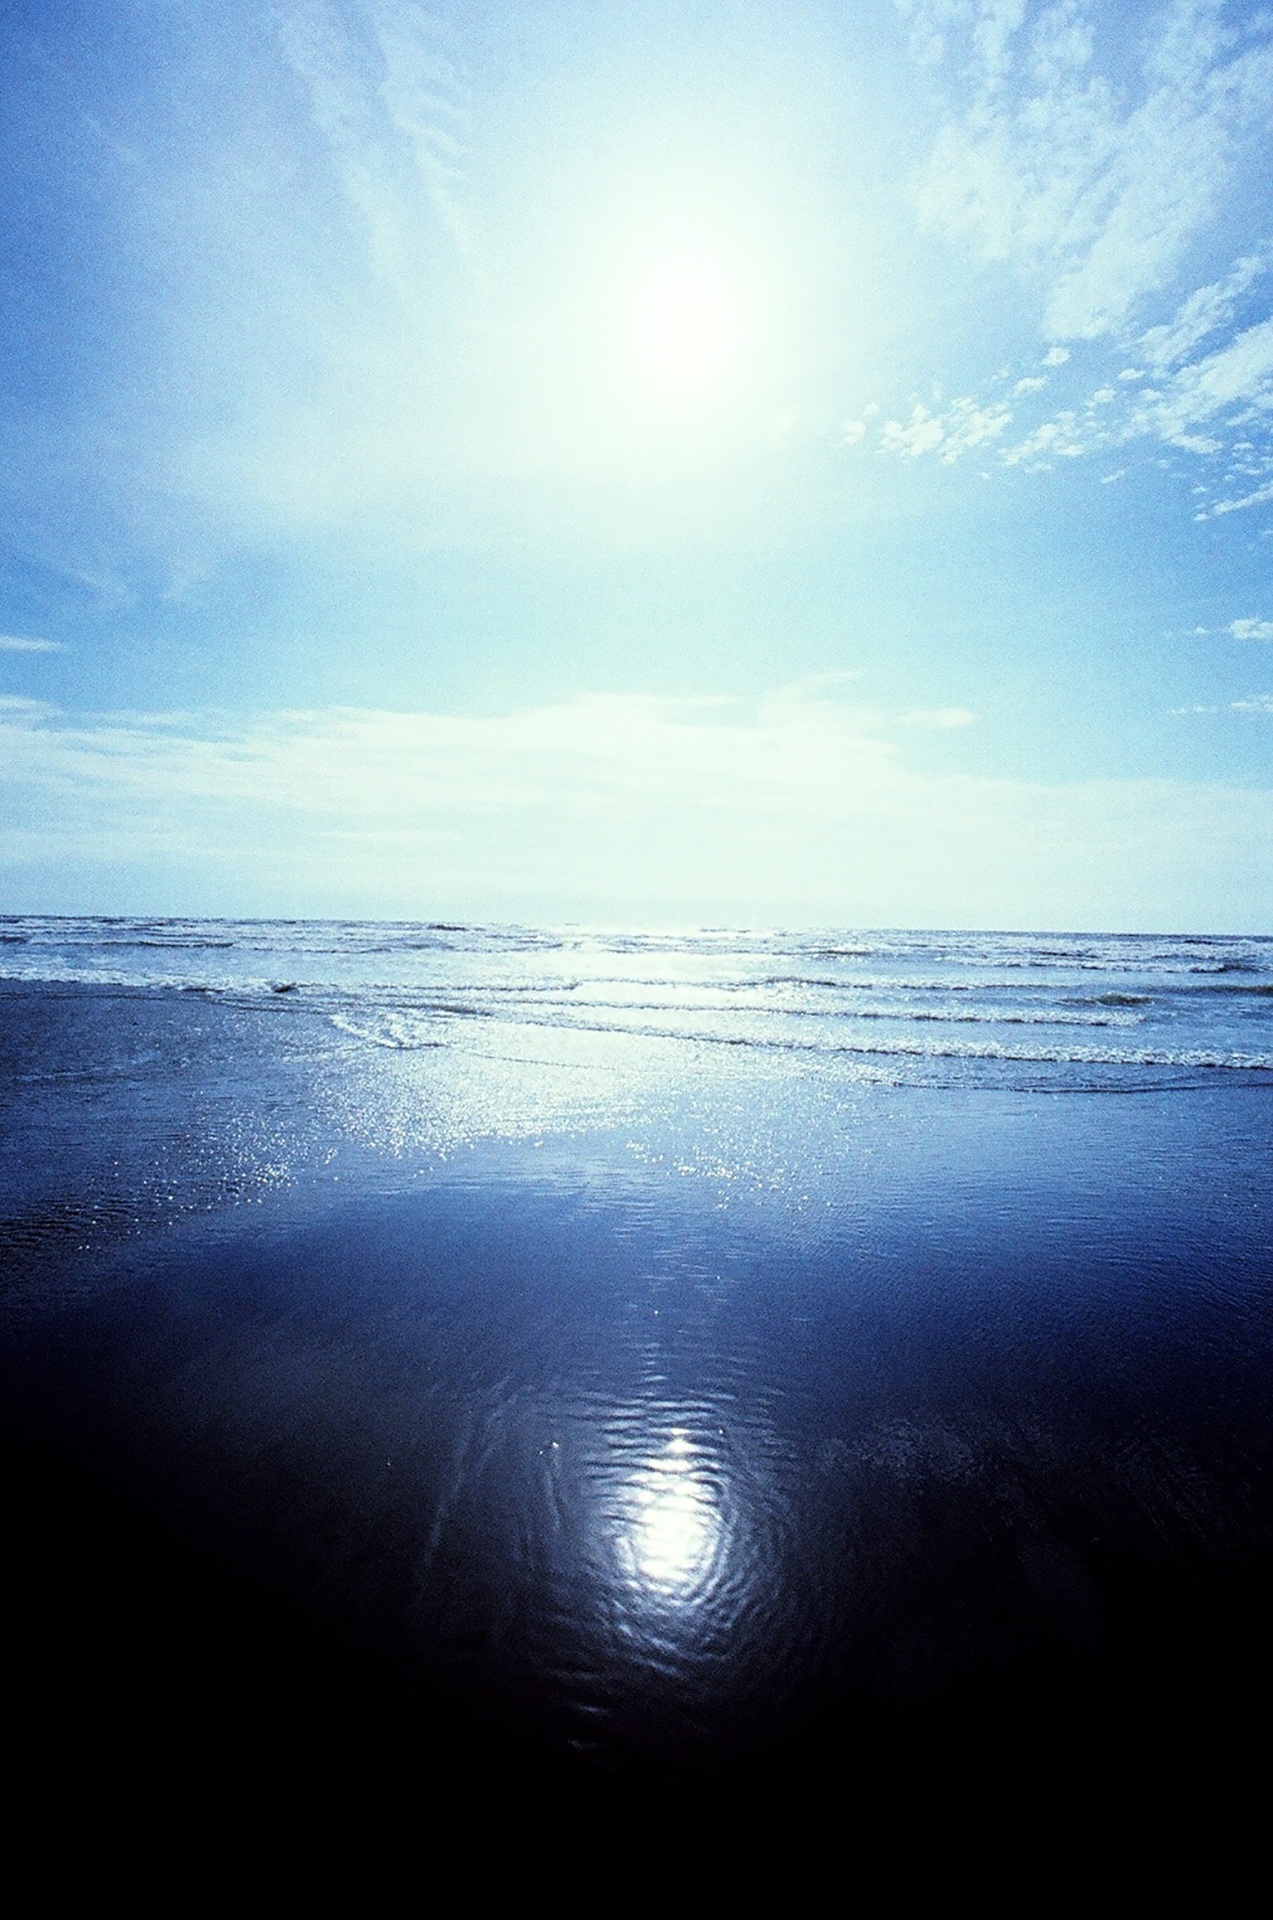
beach, sea, coast, water, sand, ocean, horizon, light, cloud, sky, sun, sunrise, sunset, sunlight, morning, shore, wave, dawn, atmosphere, dusk, evening, reflection, blue, body of water, the waves, a surname, astronomical object, atmospheric phenomenon, atmosphere of earth, wind wave